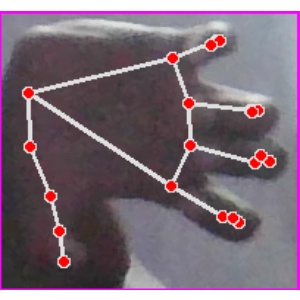
अक्षर: त